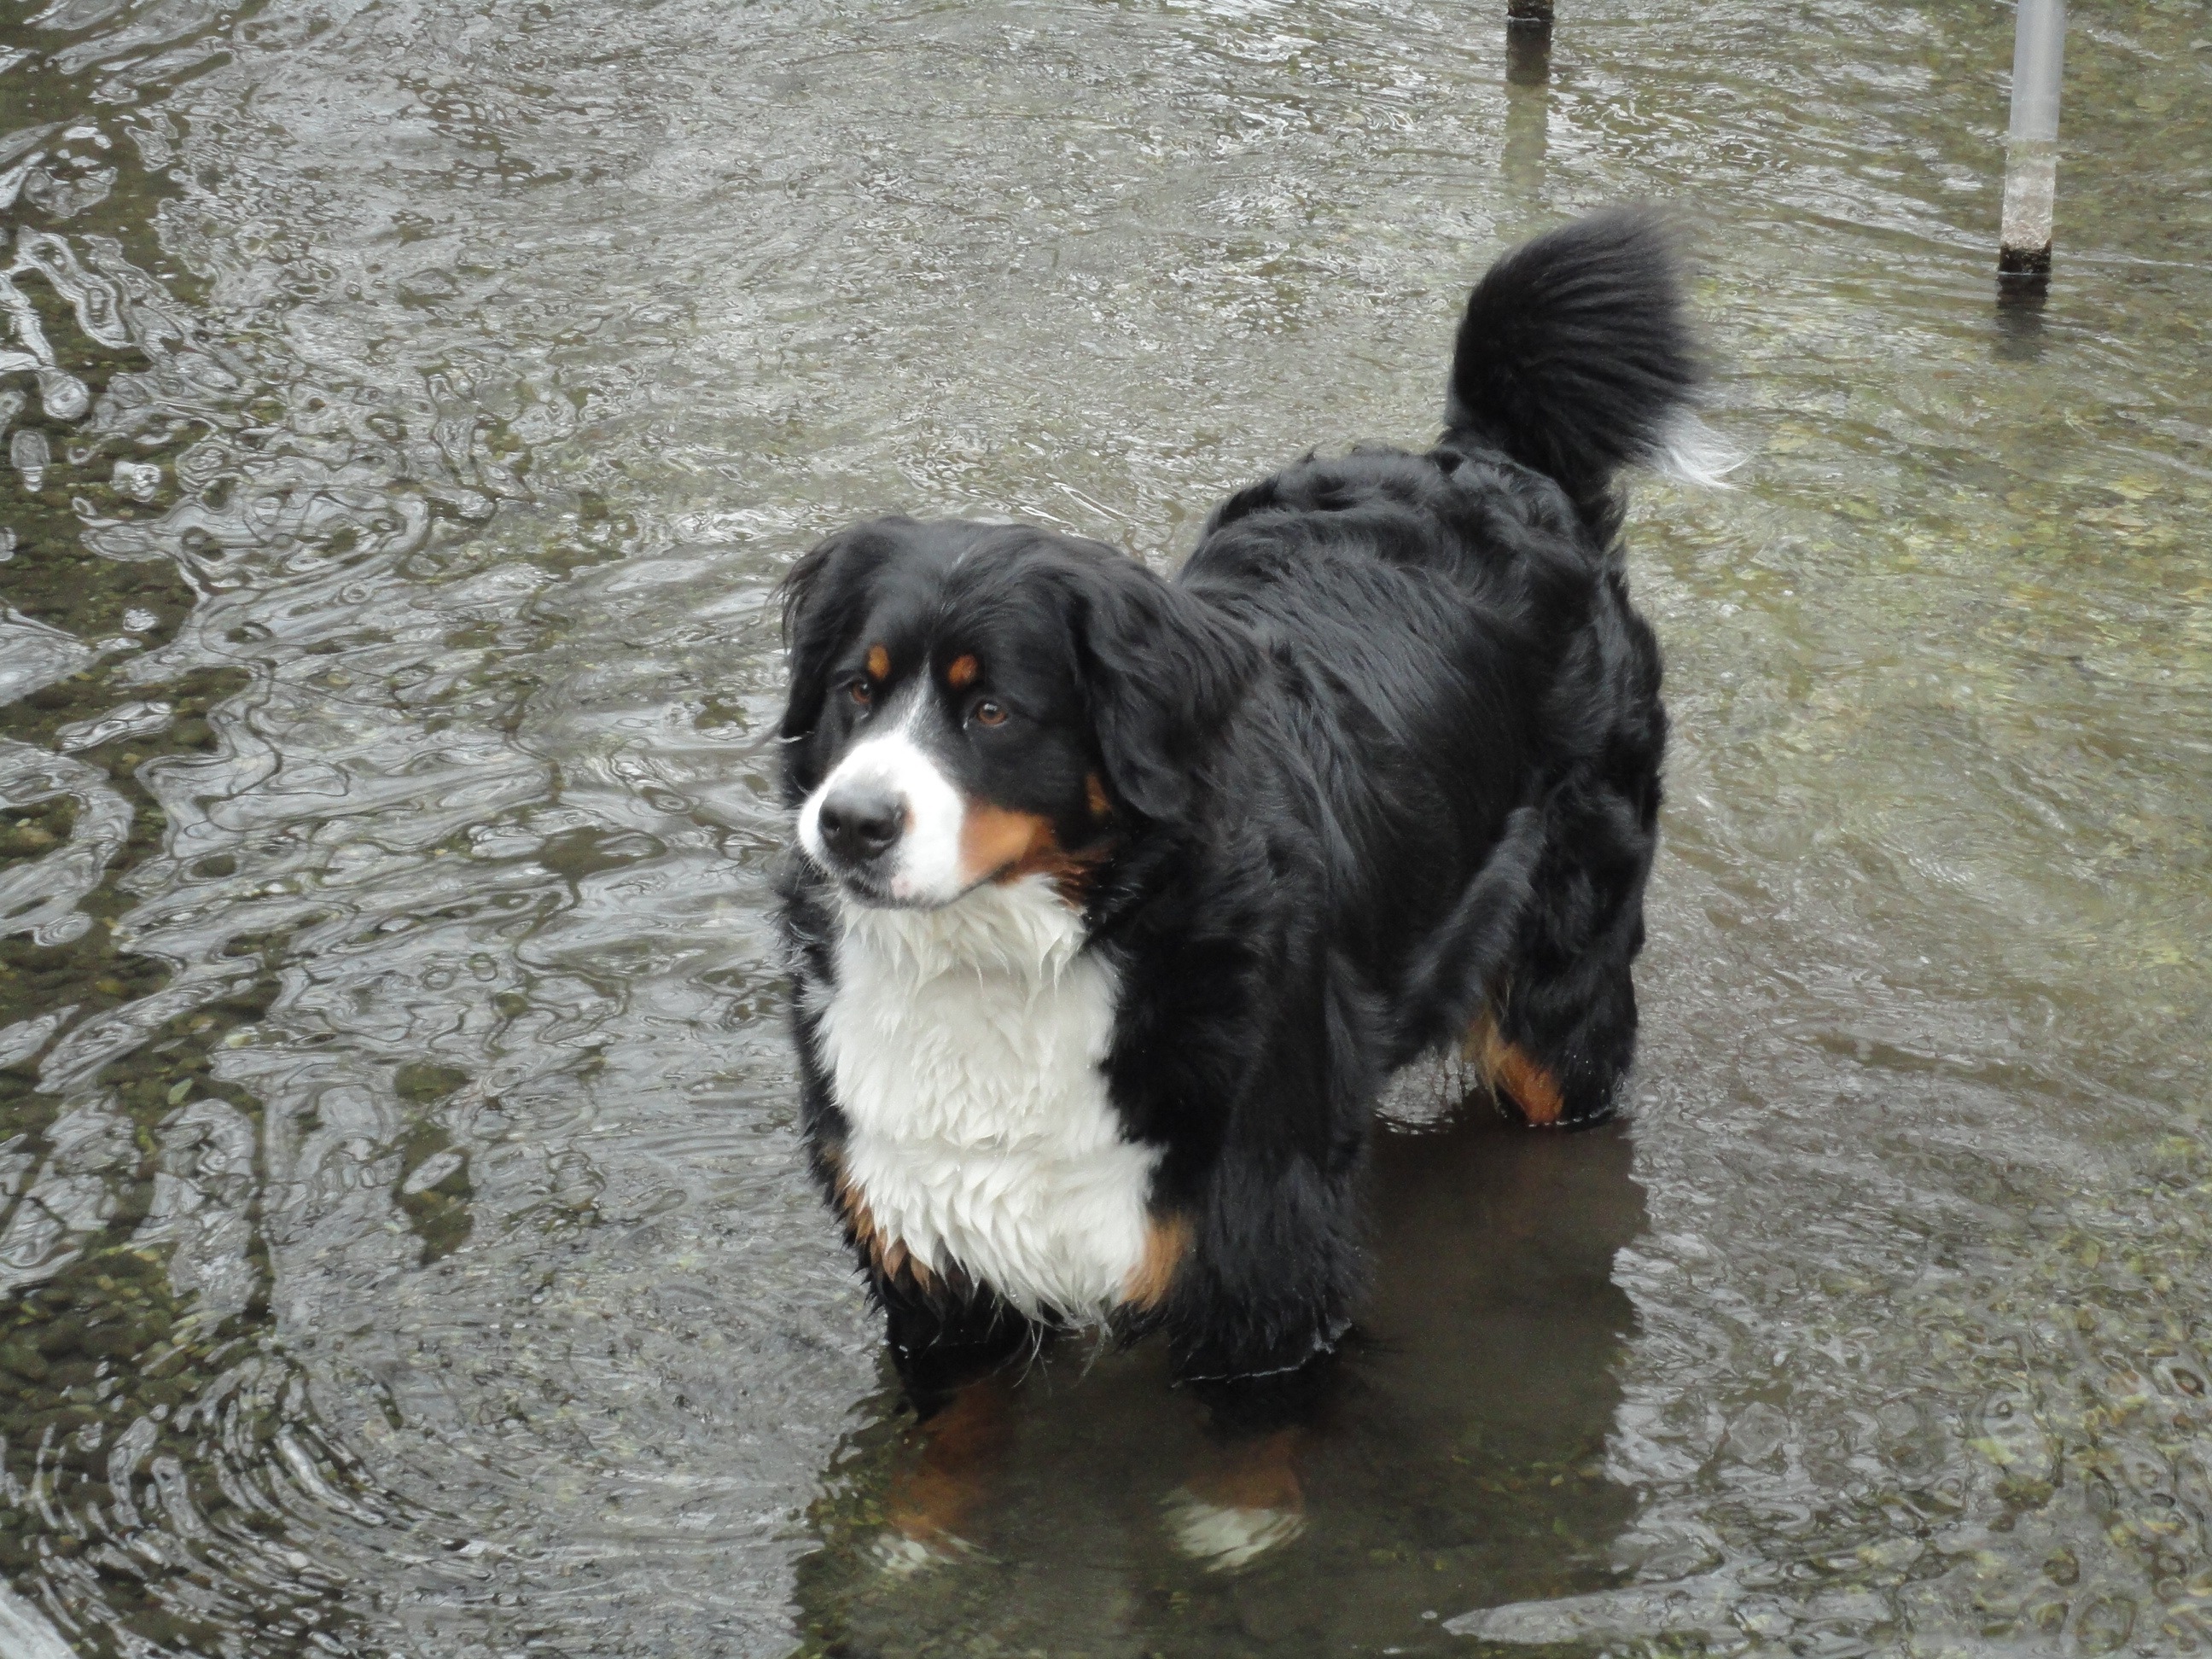
water, dog, female, pond, mammal, vertebrate, thirst, bad, dog breed, purebred dog, bernese mountain dog, berner sennen dog, dog like mammal, carnivoran, dog breed group